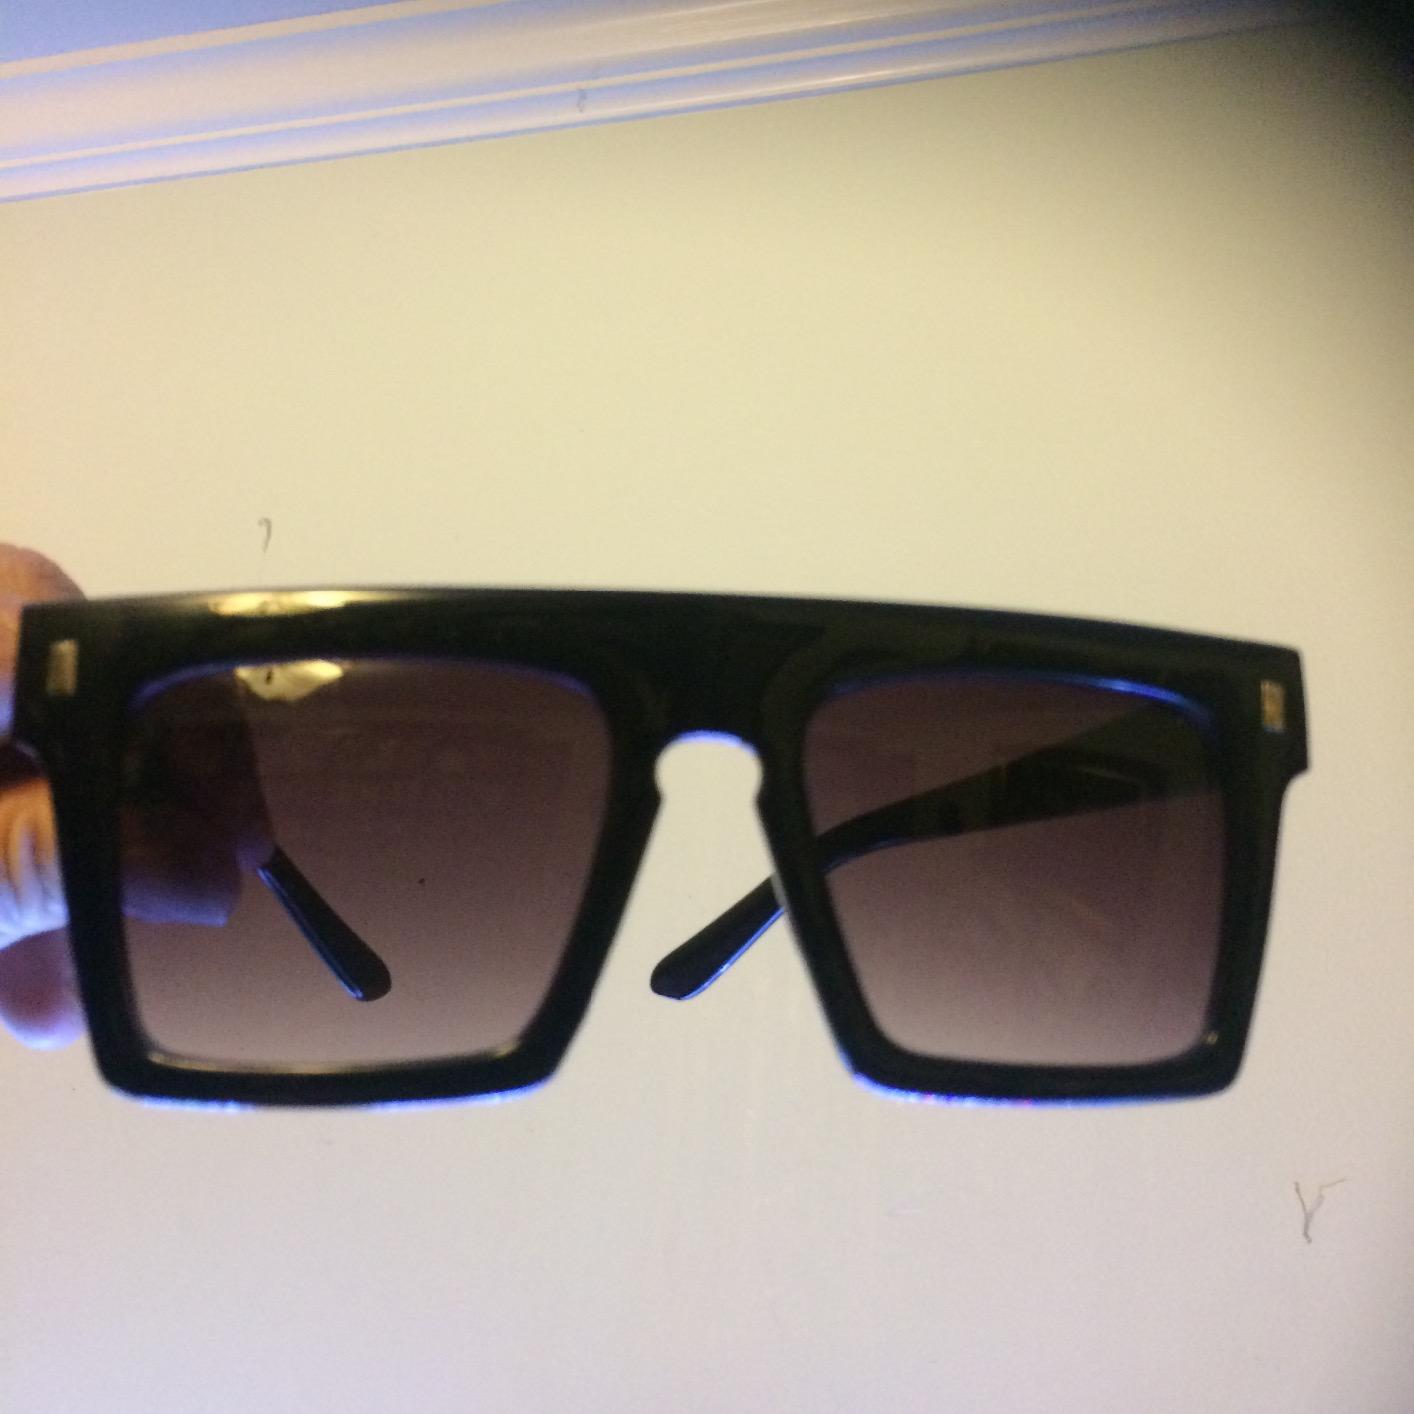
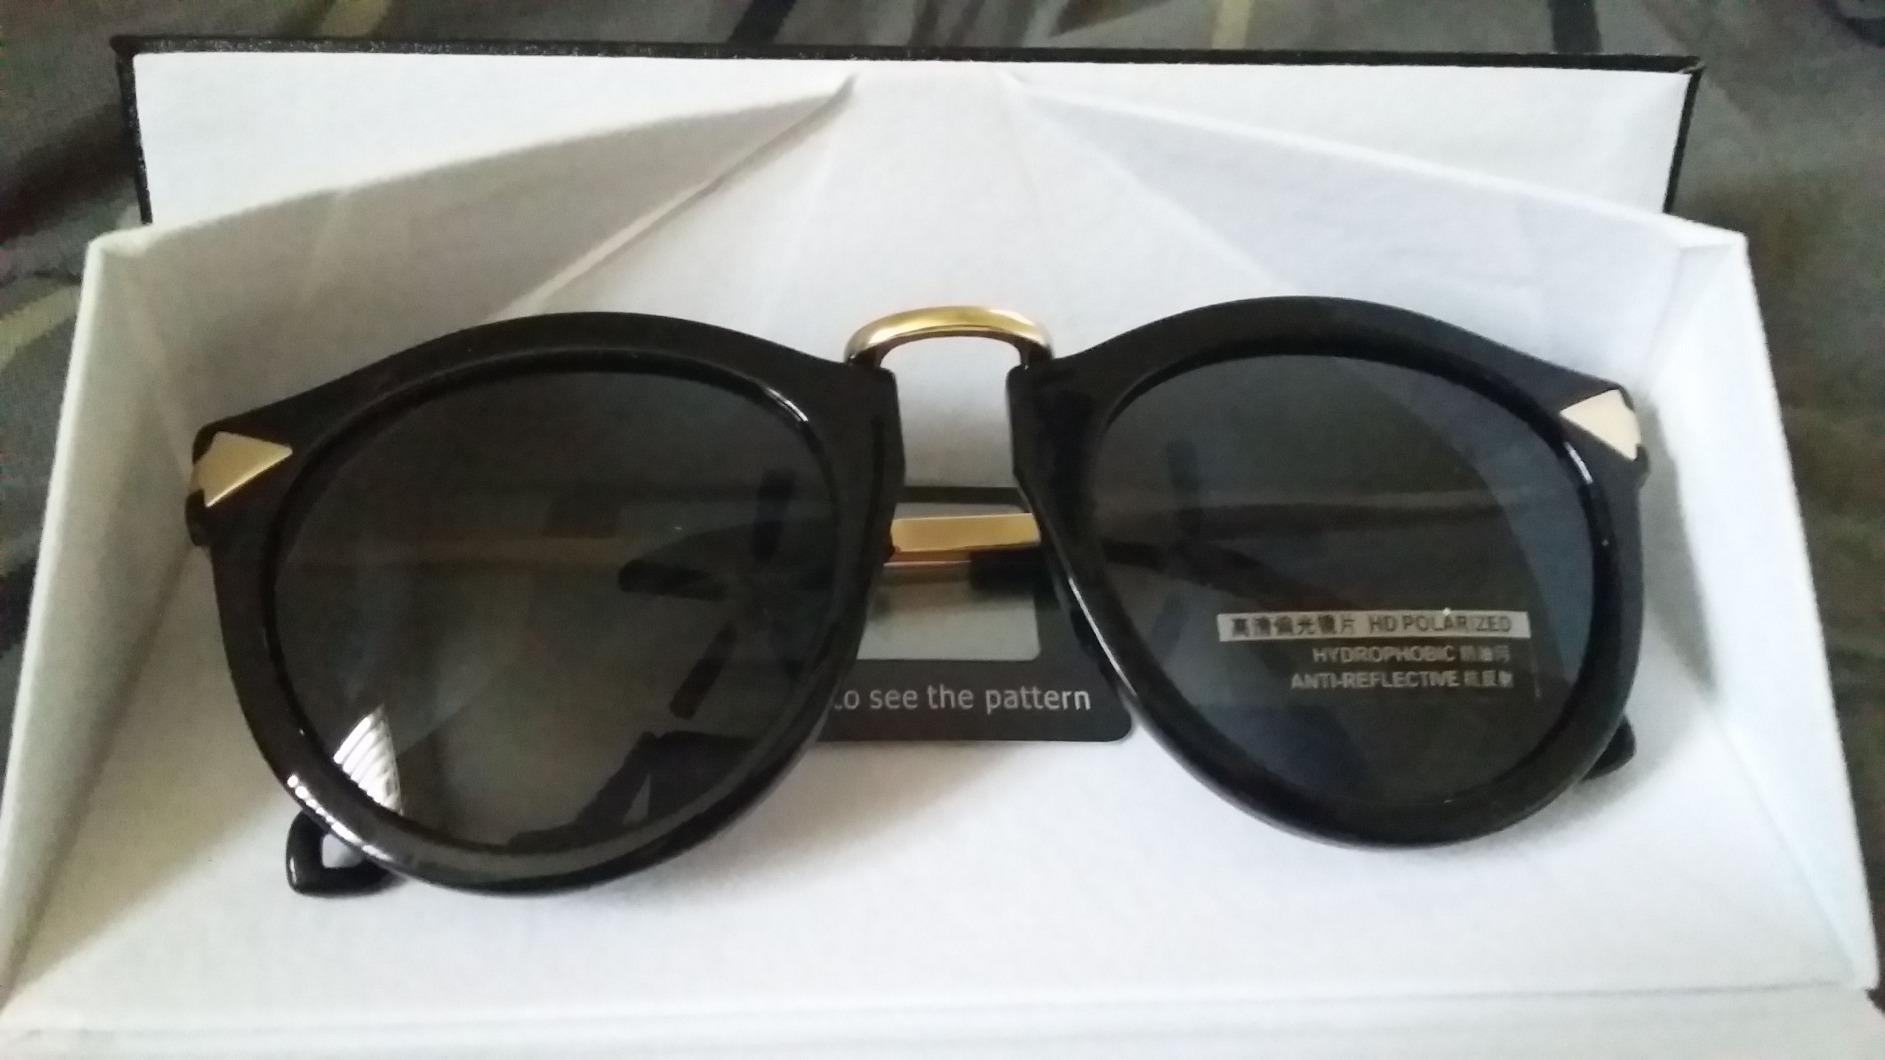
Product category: accessories_sunglasses
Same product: no